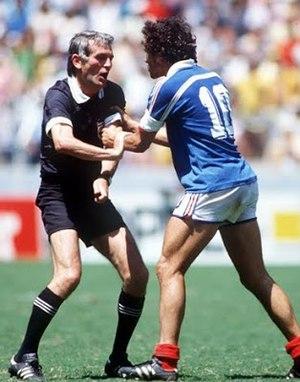
Quart de finale de la Coupe du monde de football 1986, cette rencontre entre la France et le Brésil s'est déroulée le 21 juin 1986 au stade Jalisco de Guadalajara devant près de 65 000 spectateurs.
Ioan Igna, né le 4 juin 1940, est un ancien arbitre roumain de football.